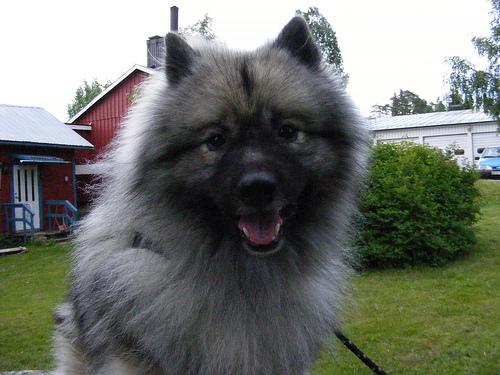
Breed: keeshond